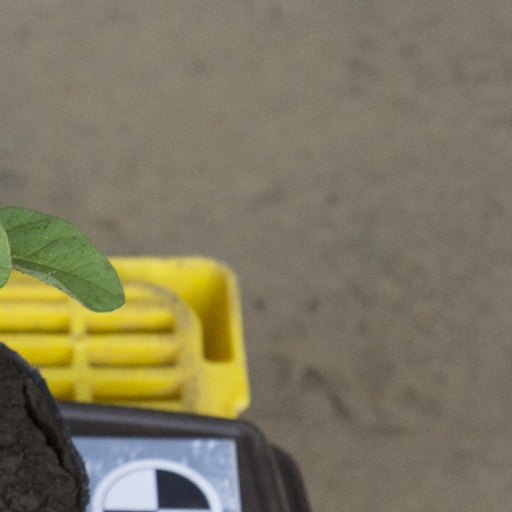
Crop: soybean